Joachim Prinz

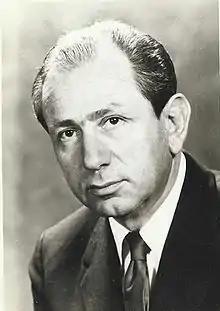
Prinz in the 1970s

Joachim Prinz (May 10, 1902 – September 30, 1988) was a German-American rabbi who was an outspoken activist against Nazism in Germany in the 1930s and later became a leader in the civil rights movement in the United States in the 1960s.